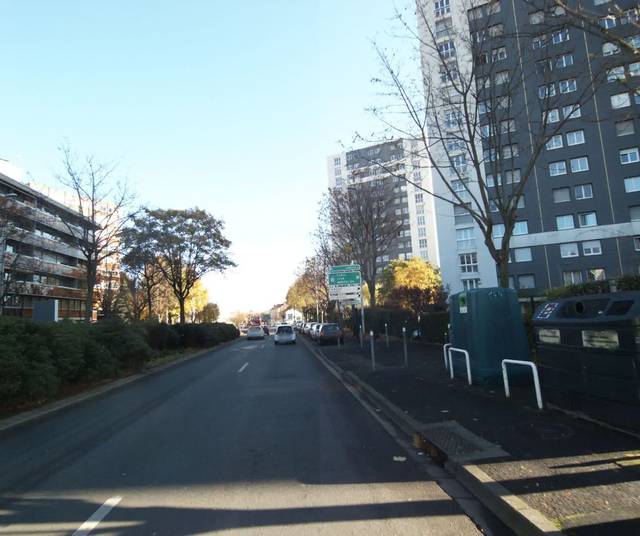
Region: France
Coordinates: 45.782, 3.071